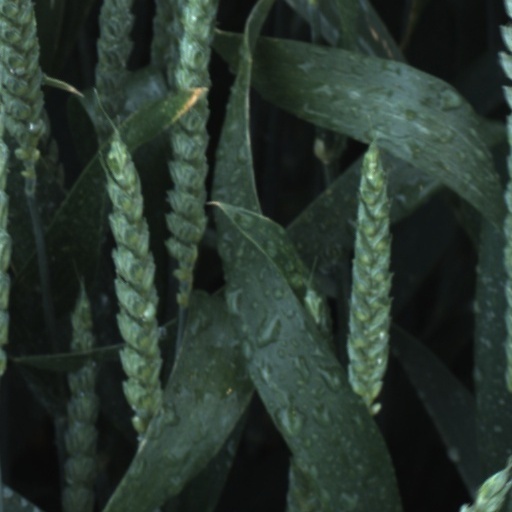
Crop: wheat